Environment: real
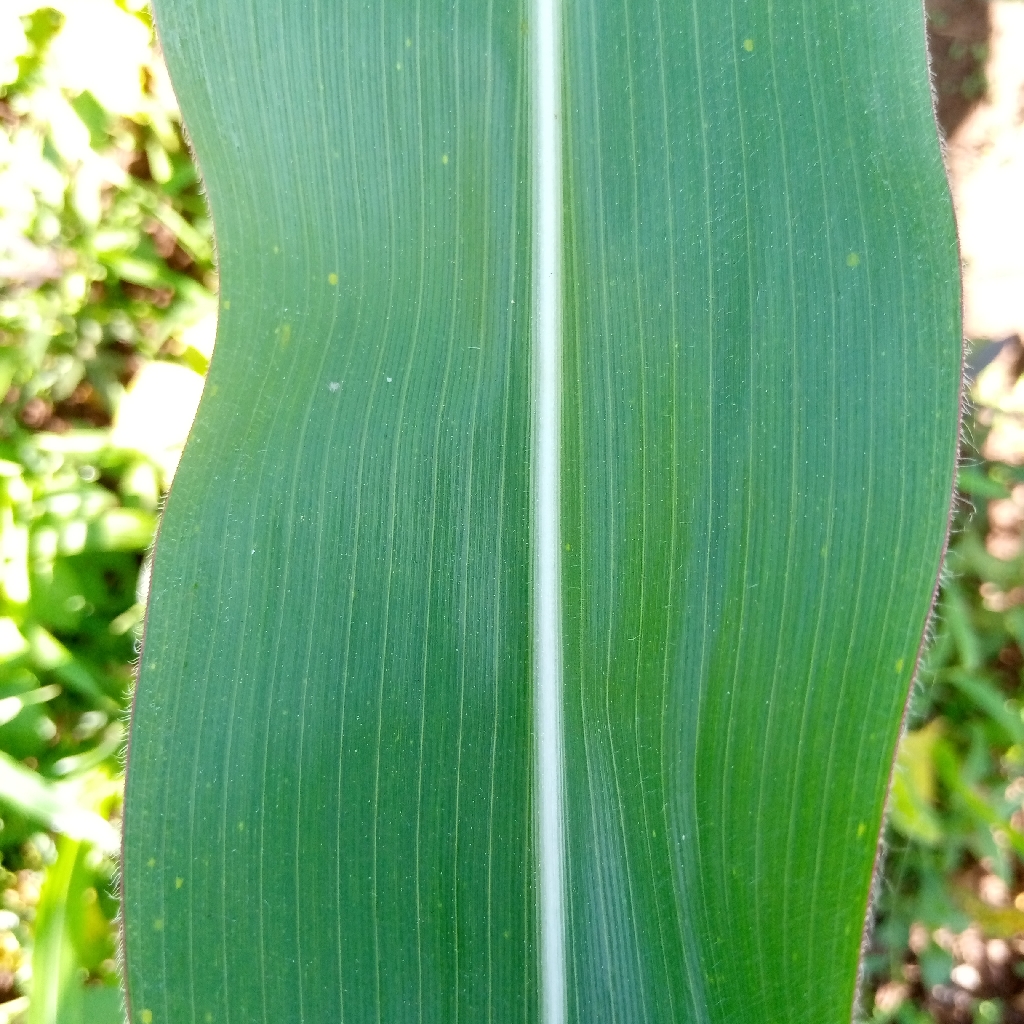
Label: healthy